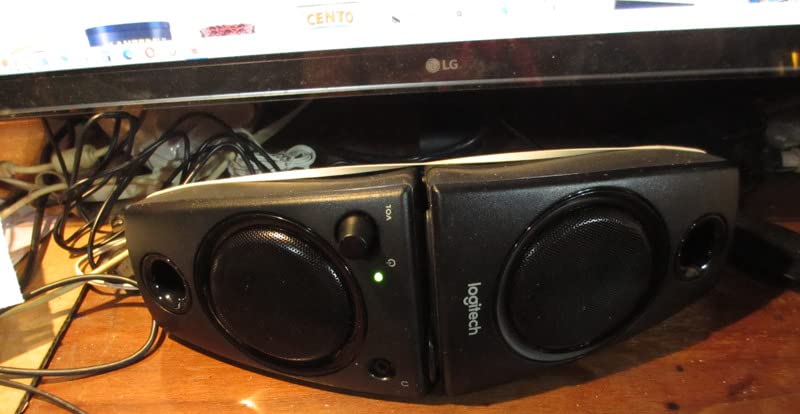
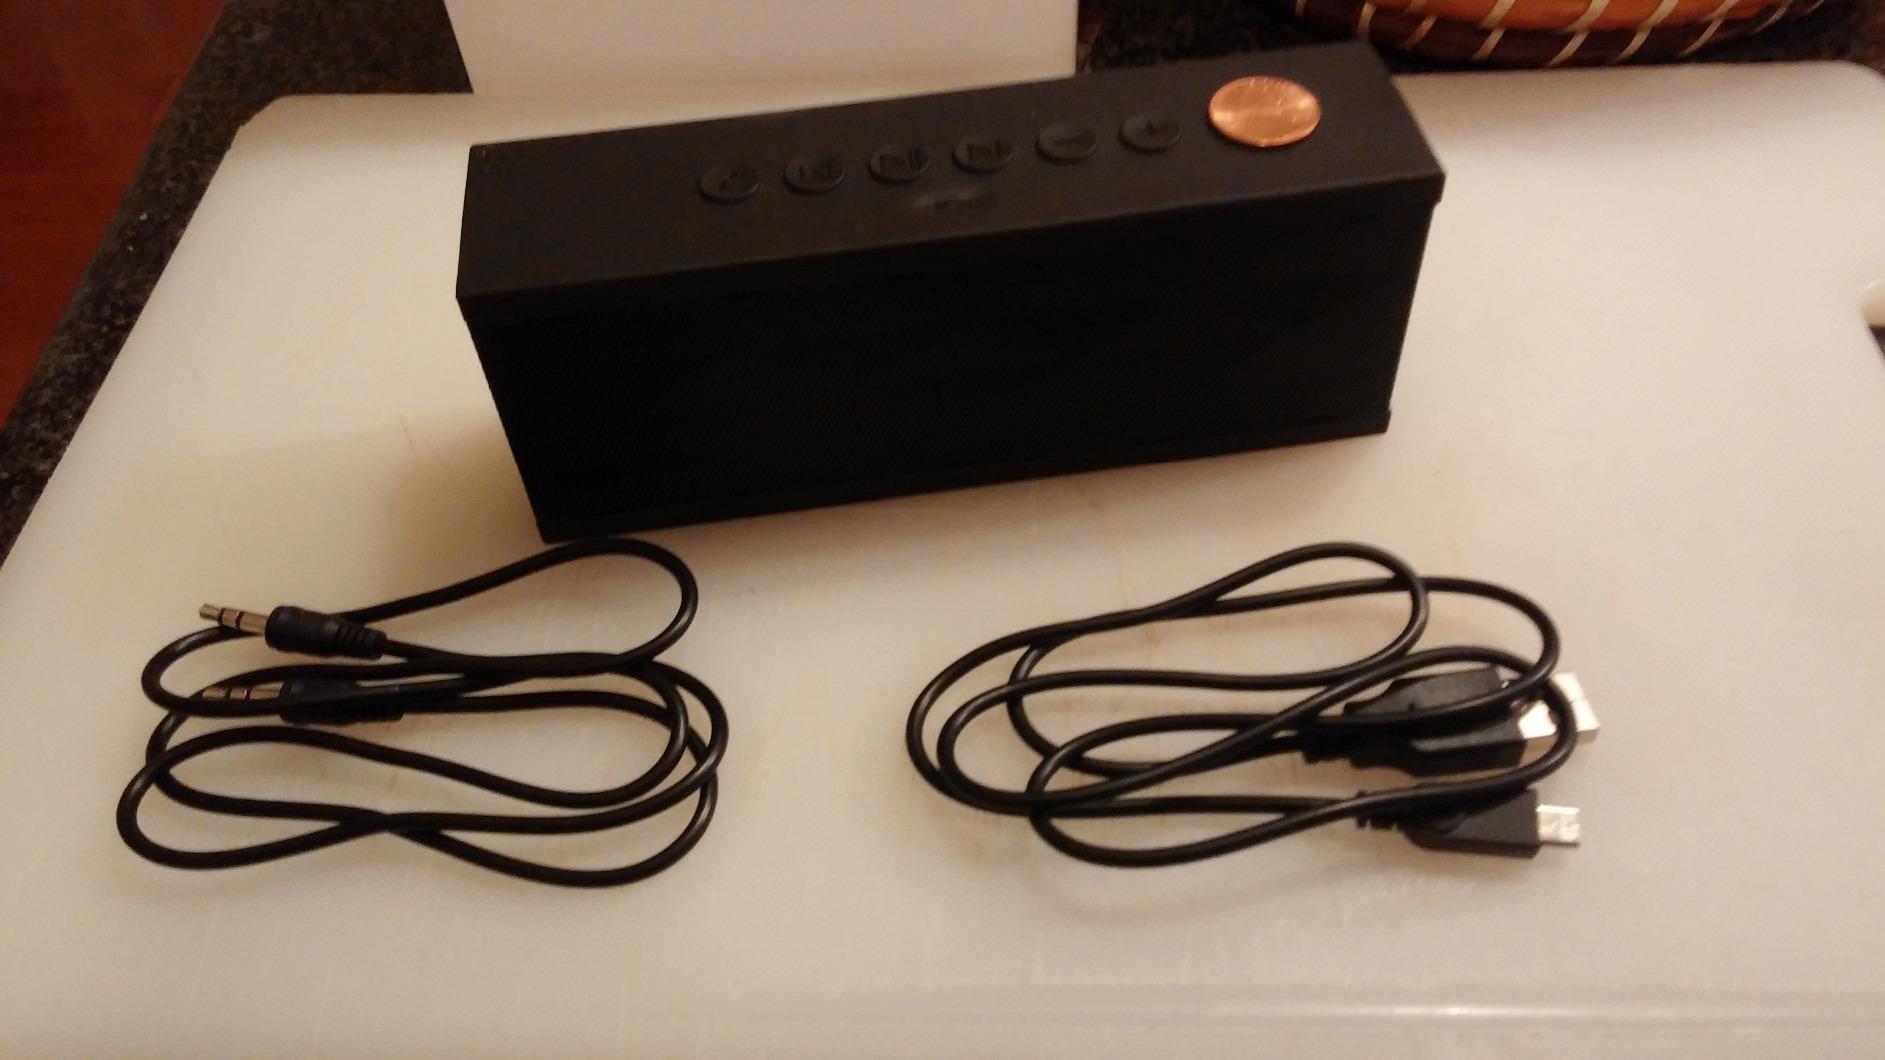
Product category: speaker
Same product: no